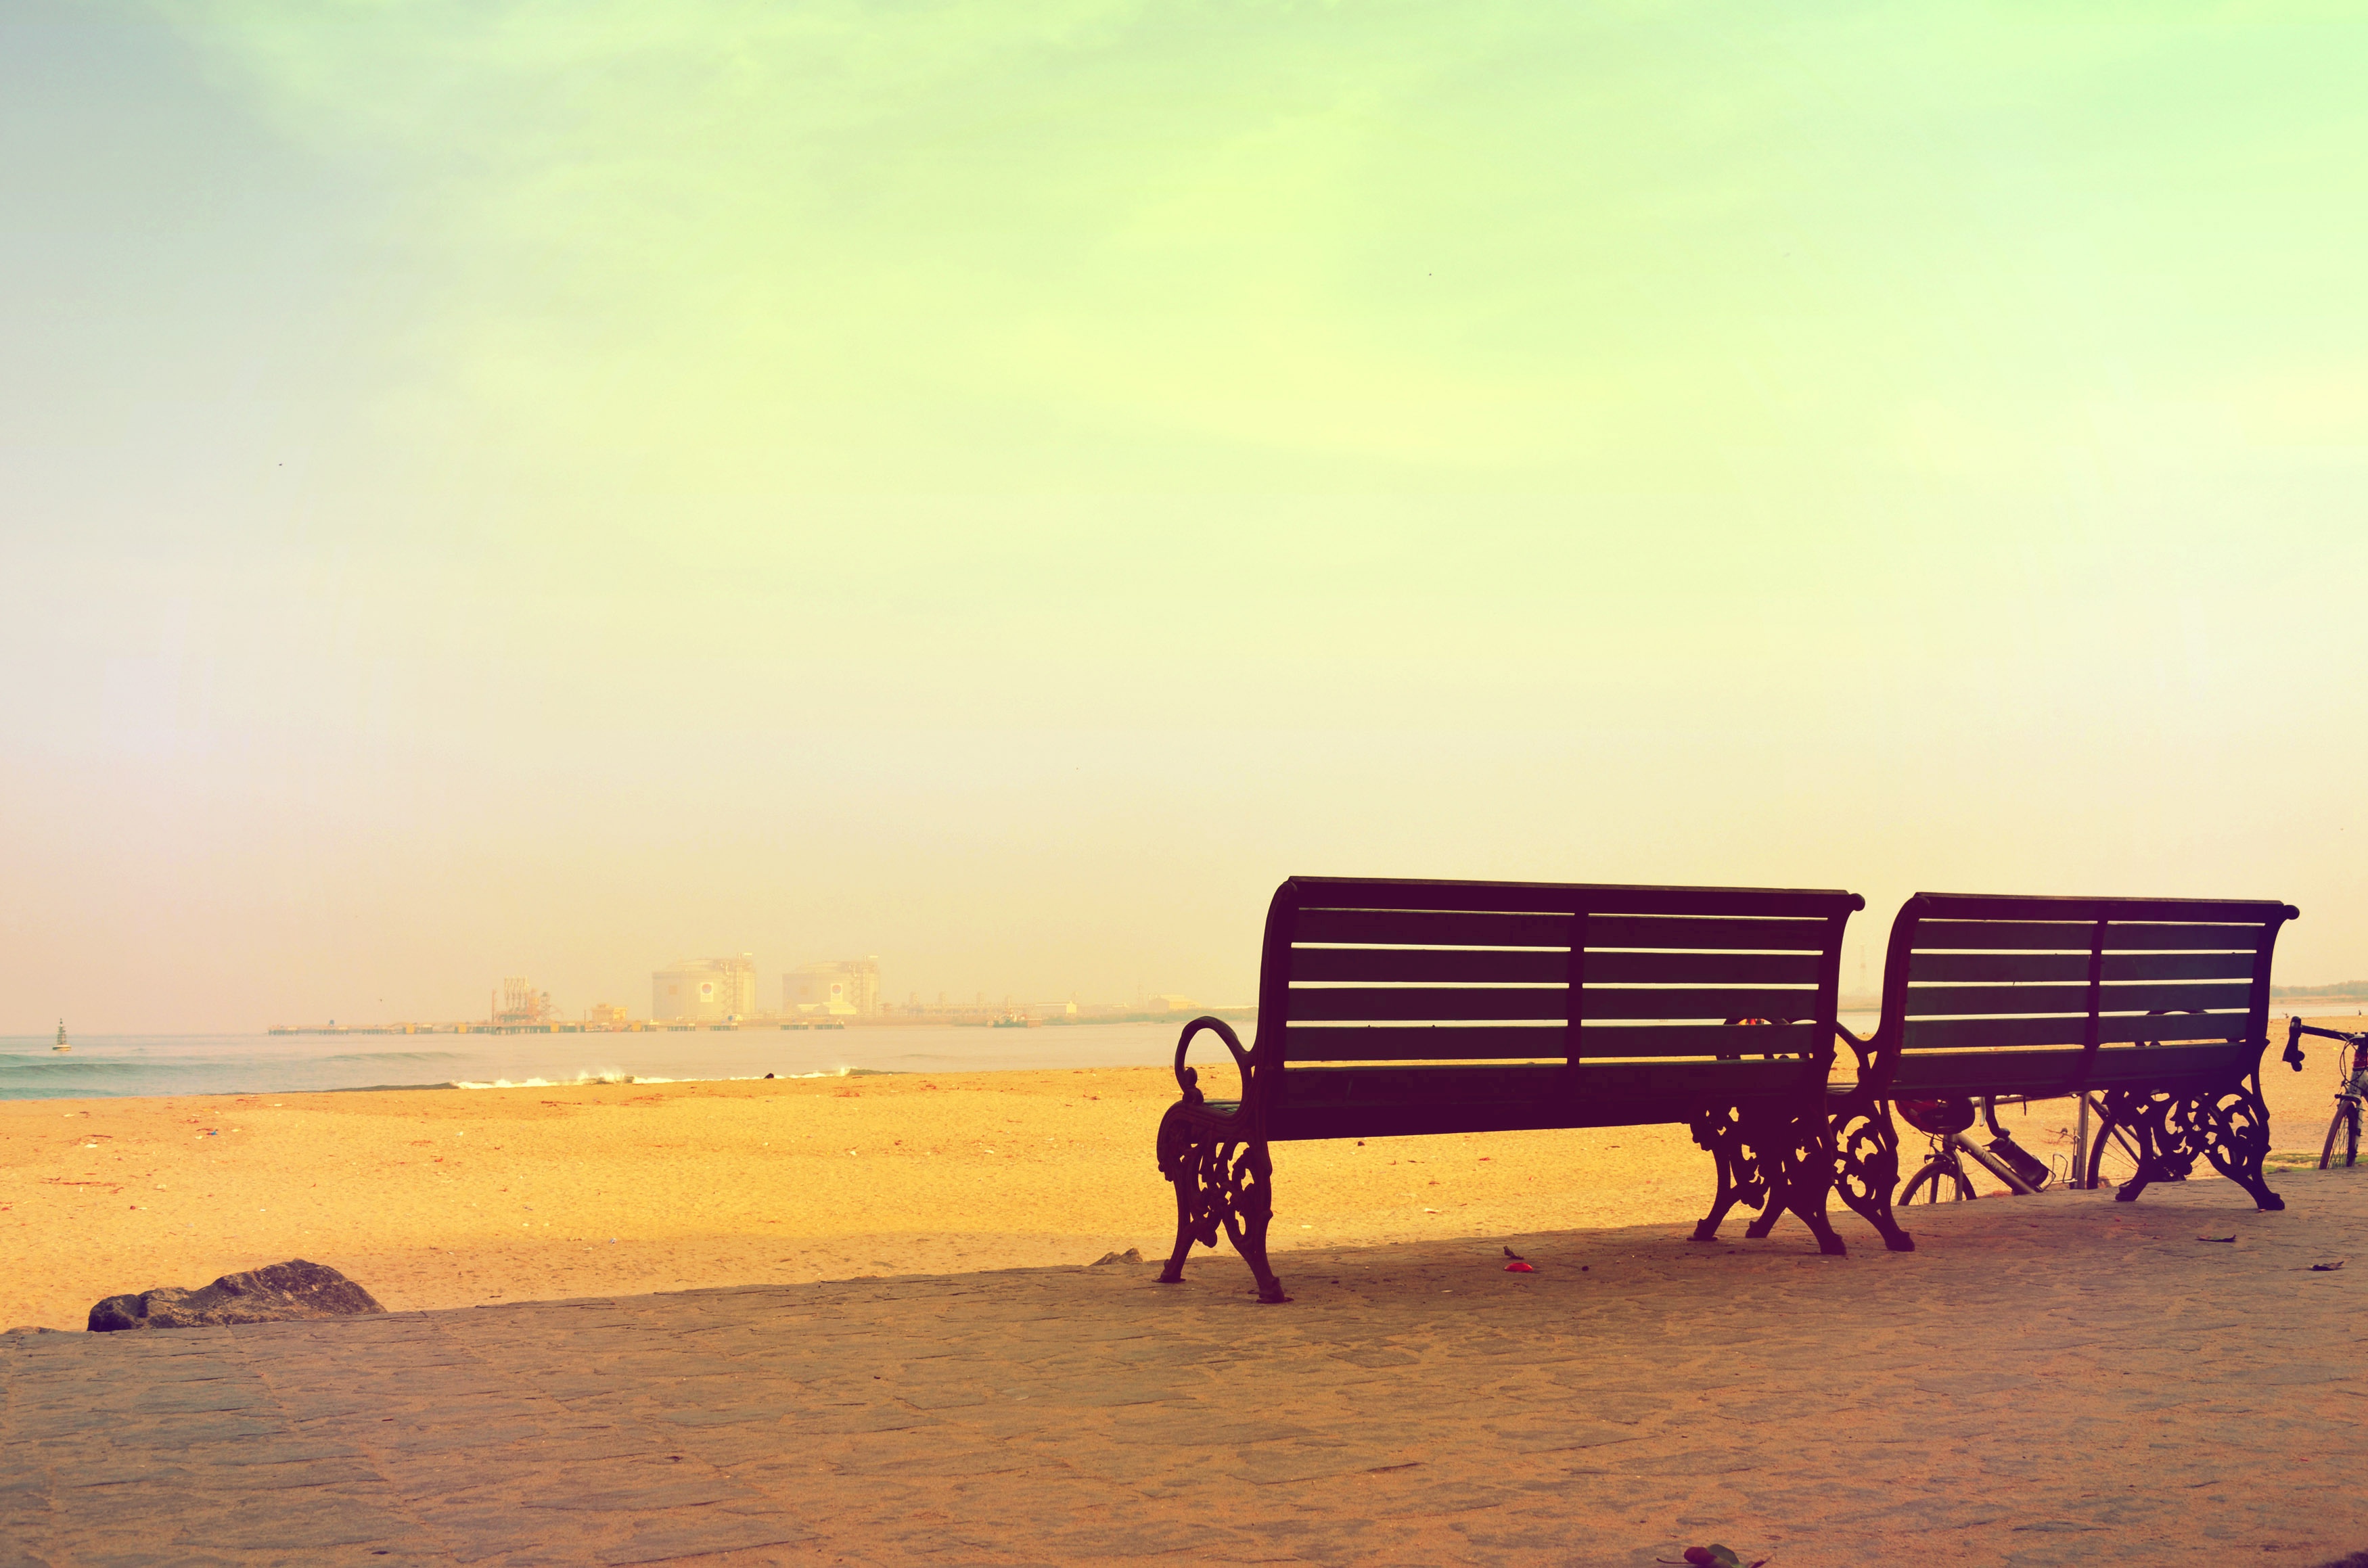
beach, sky, horizon, sea, ocean, sand, coast, shore, cloud, vacation, calm, sunlight, landscape, sunset, Tints and shades, evening, travel, furniture